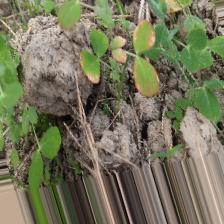
Label: Ascochyta blight